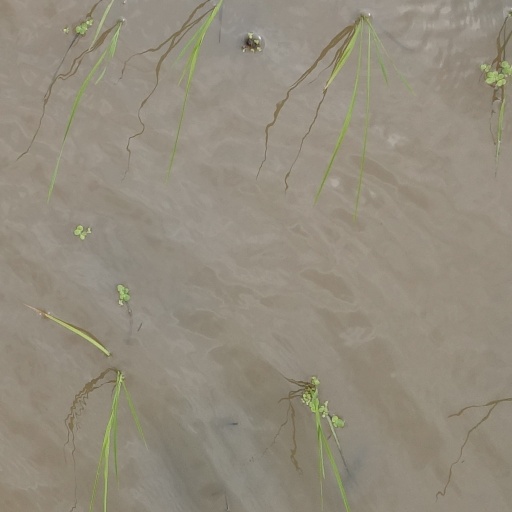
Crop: rice